5 Sundarikal

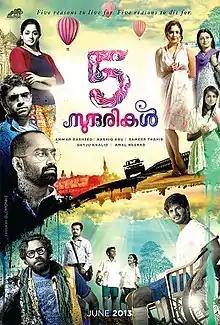
Promotional poster

5 Sundarikal is a Malayalam romantic anthology film. It contains five short stories on love about five types of women. The stories are directed by Shyju Khalid, Sameer Thahir, Aashiq Abu, Amal Neerad, and Anwar Rasheed, and feature an ensemble cast. The film was produced by Amal Neerad Productions. The music directors were Gopi Sundar, Bijibal, Prashant Pillai and Yakzan Gary Pereira. The film reached theatres on 21 June. A promo song by popular Kochi-based rock band Black Letters was also released.